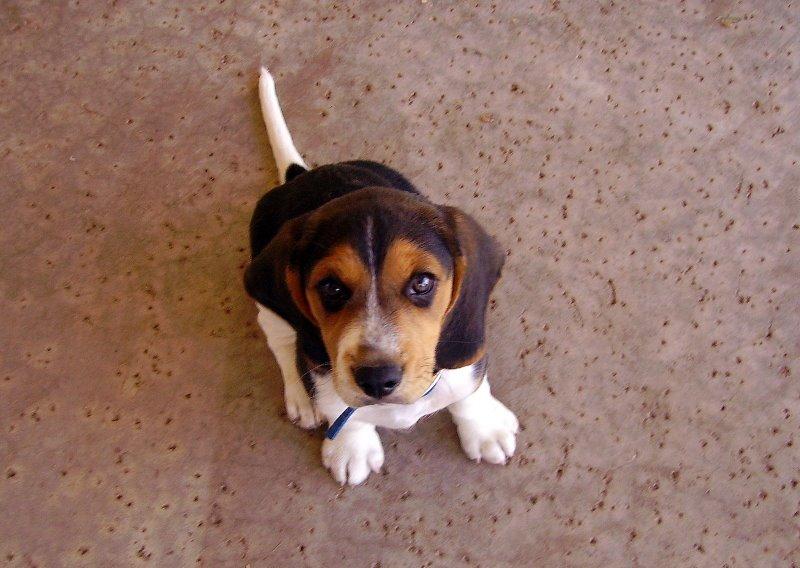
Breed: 276-n000113-beagle